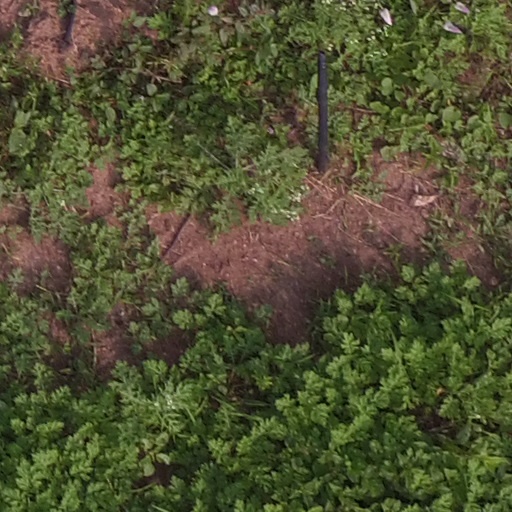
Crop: maize; corn